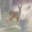
Label: deer